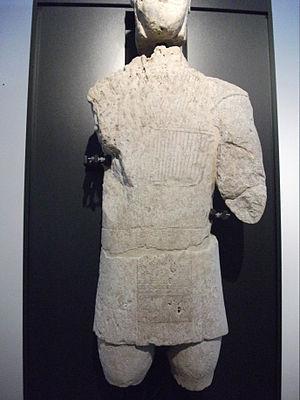
Les géants de Mont-Prama sont des statues en grès remontant à la période de l'histoire sarde dite de la culture nuragique. Découverts en 1974 par un agriculteur dans l'ouest de la Sardaigne, les fragments des statues ont été exhumés dans la localité de Mont'e Prama, sur le territoire de la commune de Cabras, dans la péninsule du Sinis une région de la province d'Oristano en Italie. D'une hauteur de 2 mètres à 2,5 mètres, elles auraient été taillées au plus tôt vers le Xᵉ siècle av. J.-C., même si cette datation fait débat, en particulier du fait de l'imprécision des premières fouilles. Les circonstances de leur destruction ne sont pas éclaircies et sont parfois mises en relation avec la prise de contrôle de la Sardaigne par les Carthaginois.